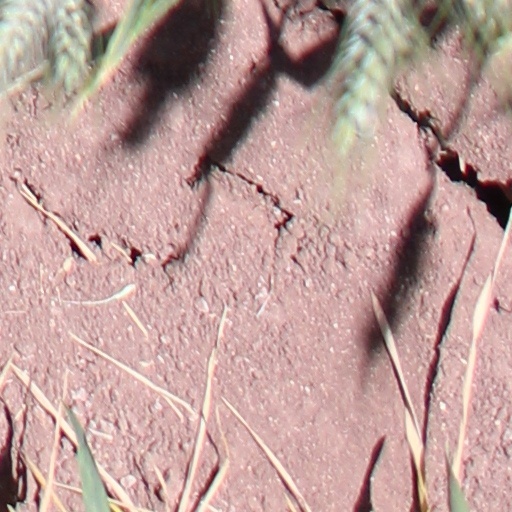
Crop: wheat